List of Devilman episodes

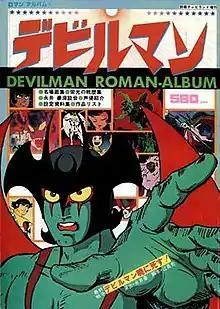
The Devilman Roman Album

Devilman is a Japanese anime series based on the manga of the same name written and illustrated by Go Nagai. It is directed by Masayuki Akehi and Tomoharu Katsumata with series composition by Masaki Tsuji, and music composed by Goh Misawa. It aired from July 8, 1972, to April 8, 1973 on NET (now TV Asahi). The opening theme is and the ending theme is both performed by Keizo Toda.